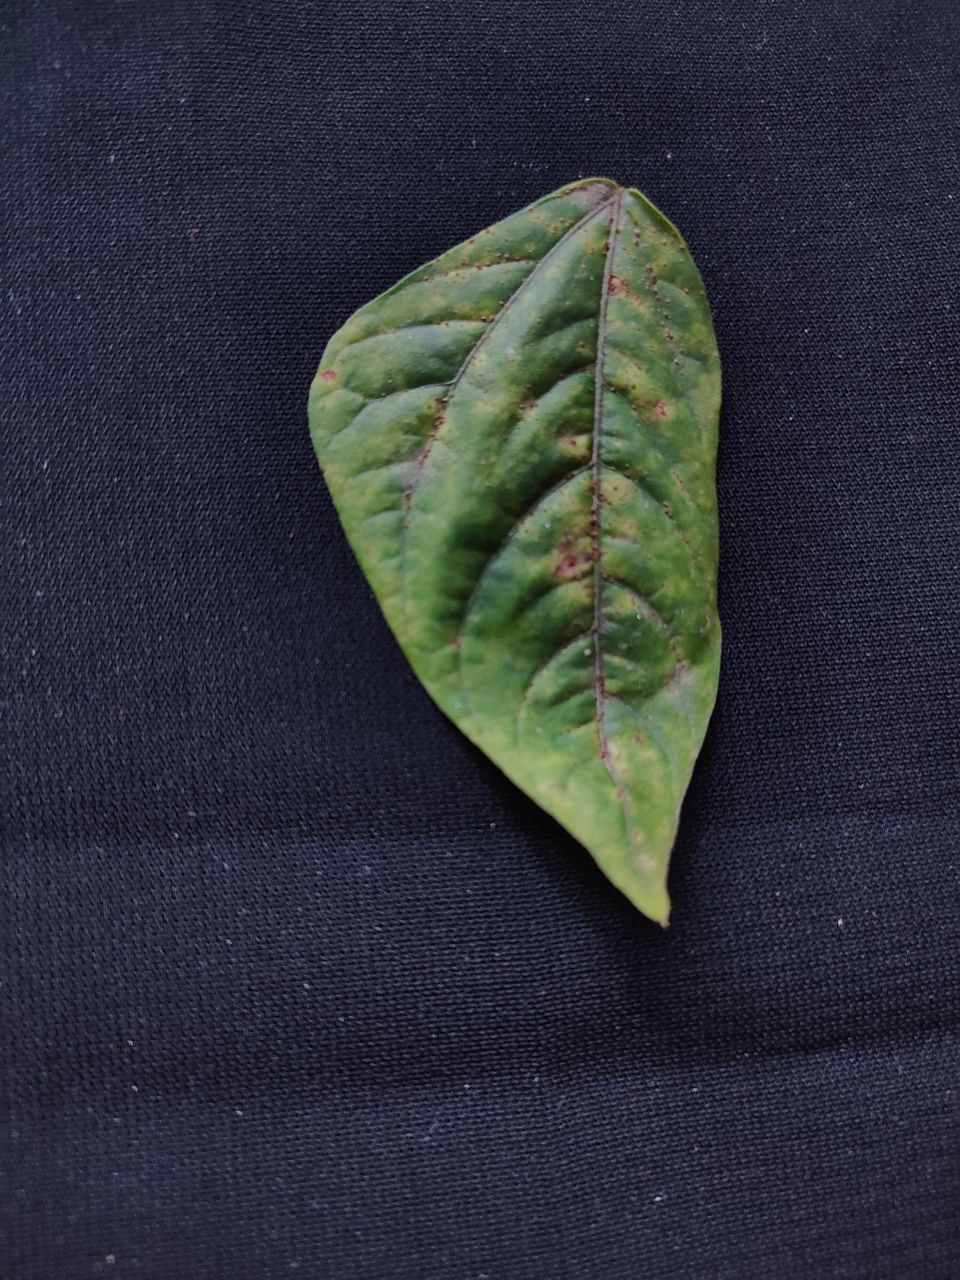
Crop: cowpea
Leaf condition: Septoria leaf spot